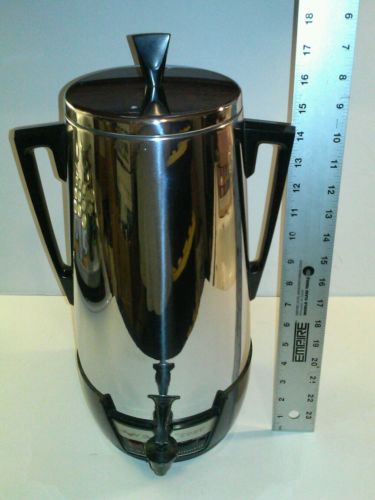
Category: coffee maker